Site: saxony
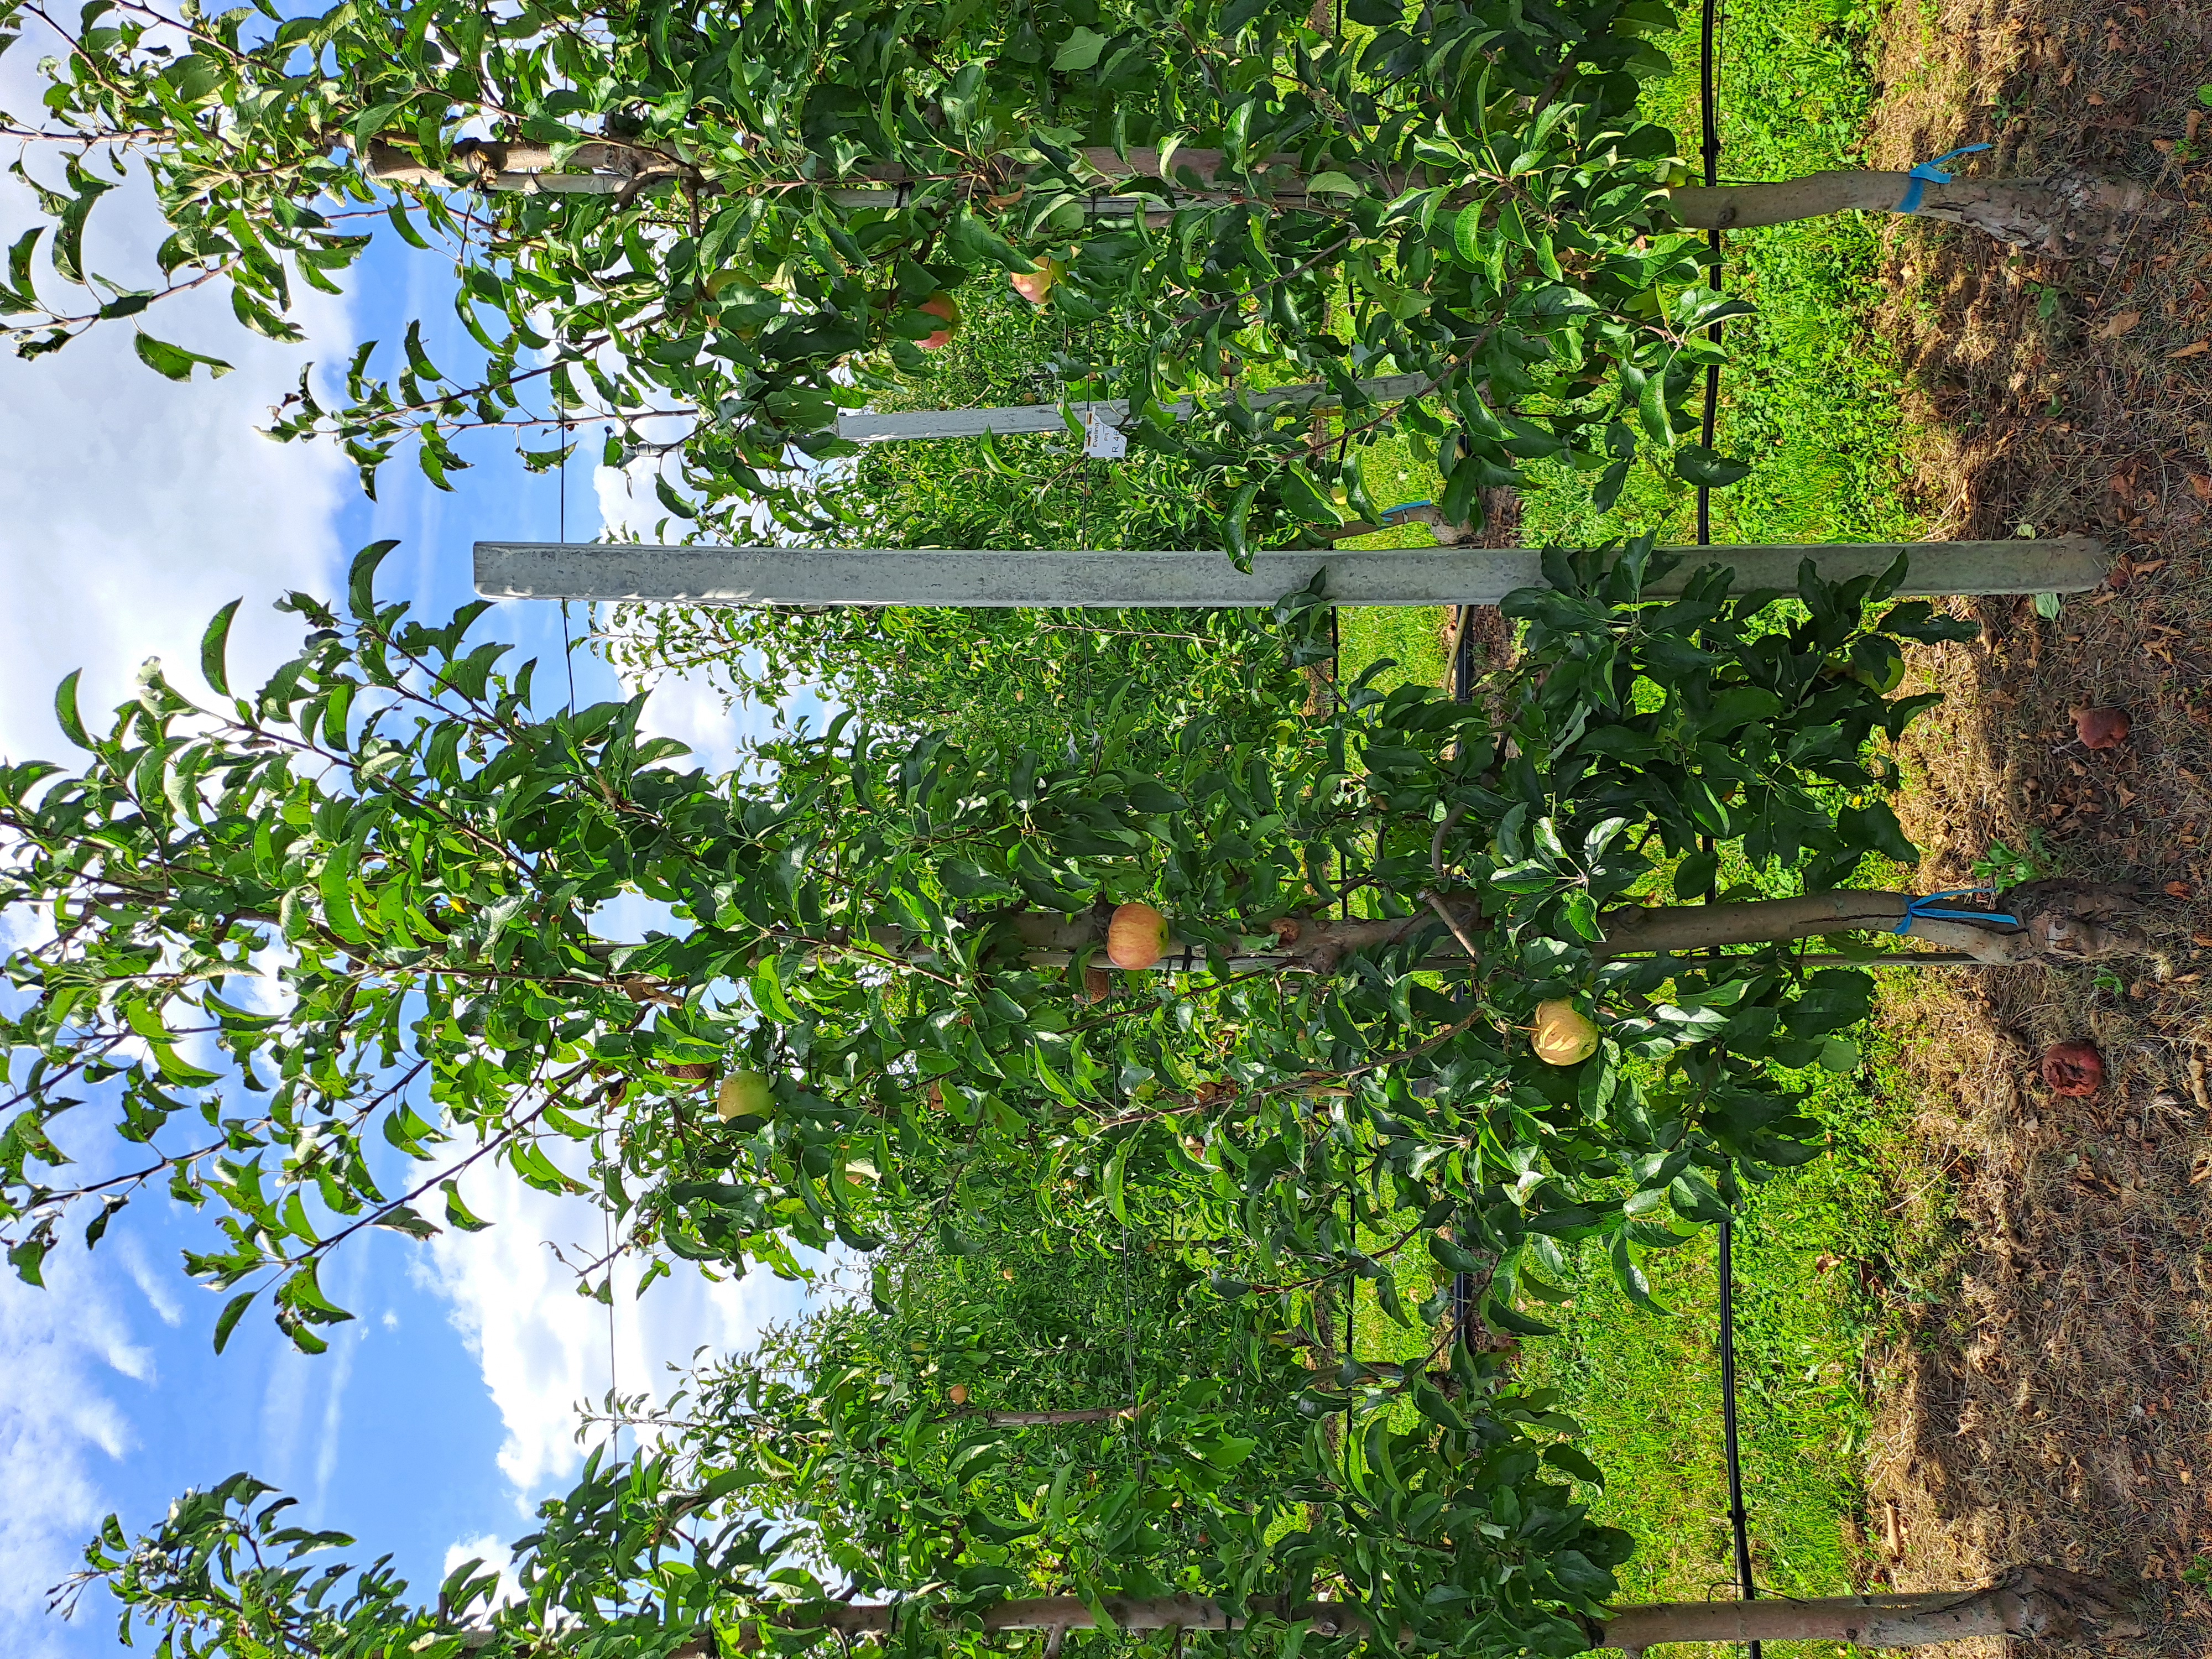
Growth stage (BBCH 85): Maturity of fruit and seed